Sexism in American political elections

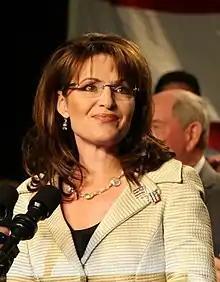
Former 2008 Republican vice presidential nominee, Sarah Palin

For women that become electoral candidates, sexism can effect them in both perceived and tangible ways, including direct forms of discrimination and sexual objectification that stem from expected behavioral and appearance standards for women. These forms of sexism can manifest in several different ways, such as when former vice presidential candidate Sarah Palin and presidential candidate Hillary Clinton were subjected to social expectations of beauty and stereotypically negative female traits. Support provided by party elites and political networking are other areas where sexism may result in tangible impacts on the candidacies of women. Some studies have found that even though women believe that party elites will support them, the level of support may not be comparable to men; conversely, men were not found to believe that there are gendered differences in support from elites. Given that elites in the US provide social and political capital to the candidates they support, this distinction can have significant implications for men and women candidates. Moreover, women perceive male, as well as white, candidates as more easily navigating political networks and fundraising for their campaigns. For women of color, intersectional barriers and stereotypes specific to their racial or ethnic group are viewed as particularly difficult to overcome. These perceptions have been at least partially validated by related studies, which have found that women tend to receive less overall fundraising in comparison to white men and that men are more likely to be recruited by party elites.